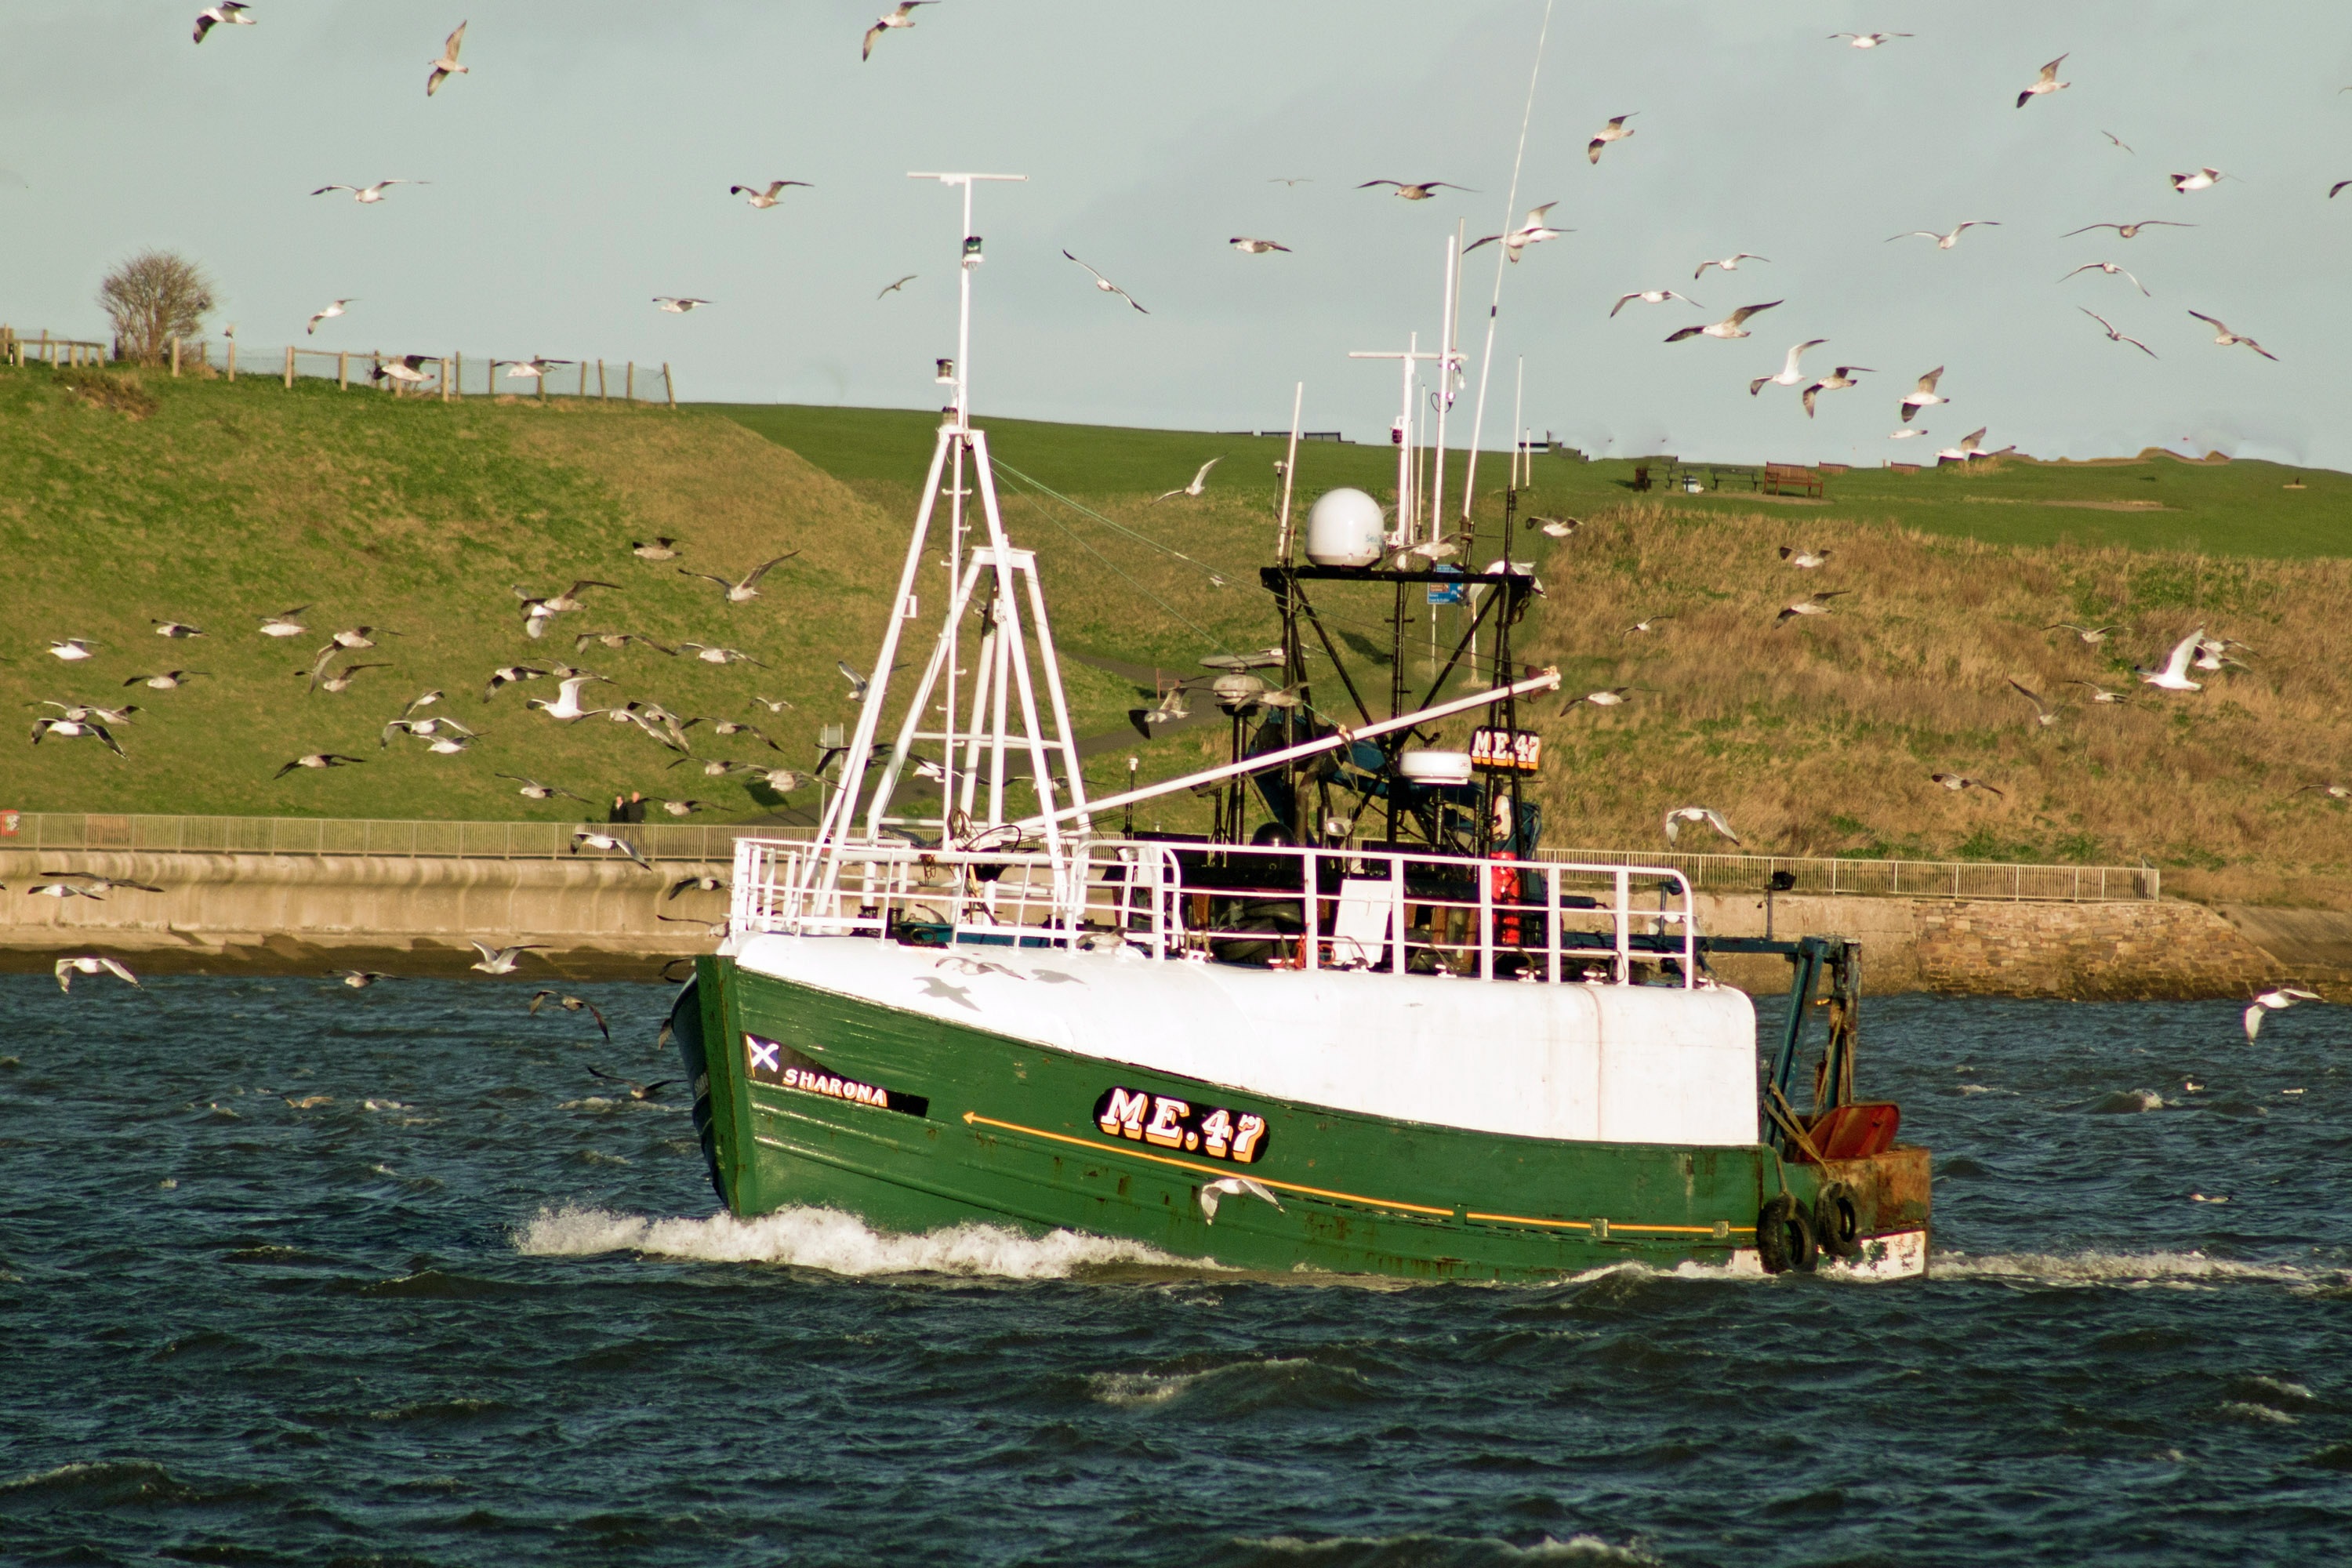
sea, boat, wind, ship, vehicle, fishing, boating, channel, trawlers, watercraft, tynemouth, fishing vessel, tyne, fishing trawler